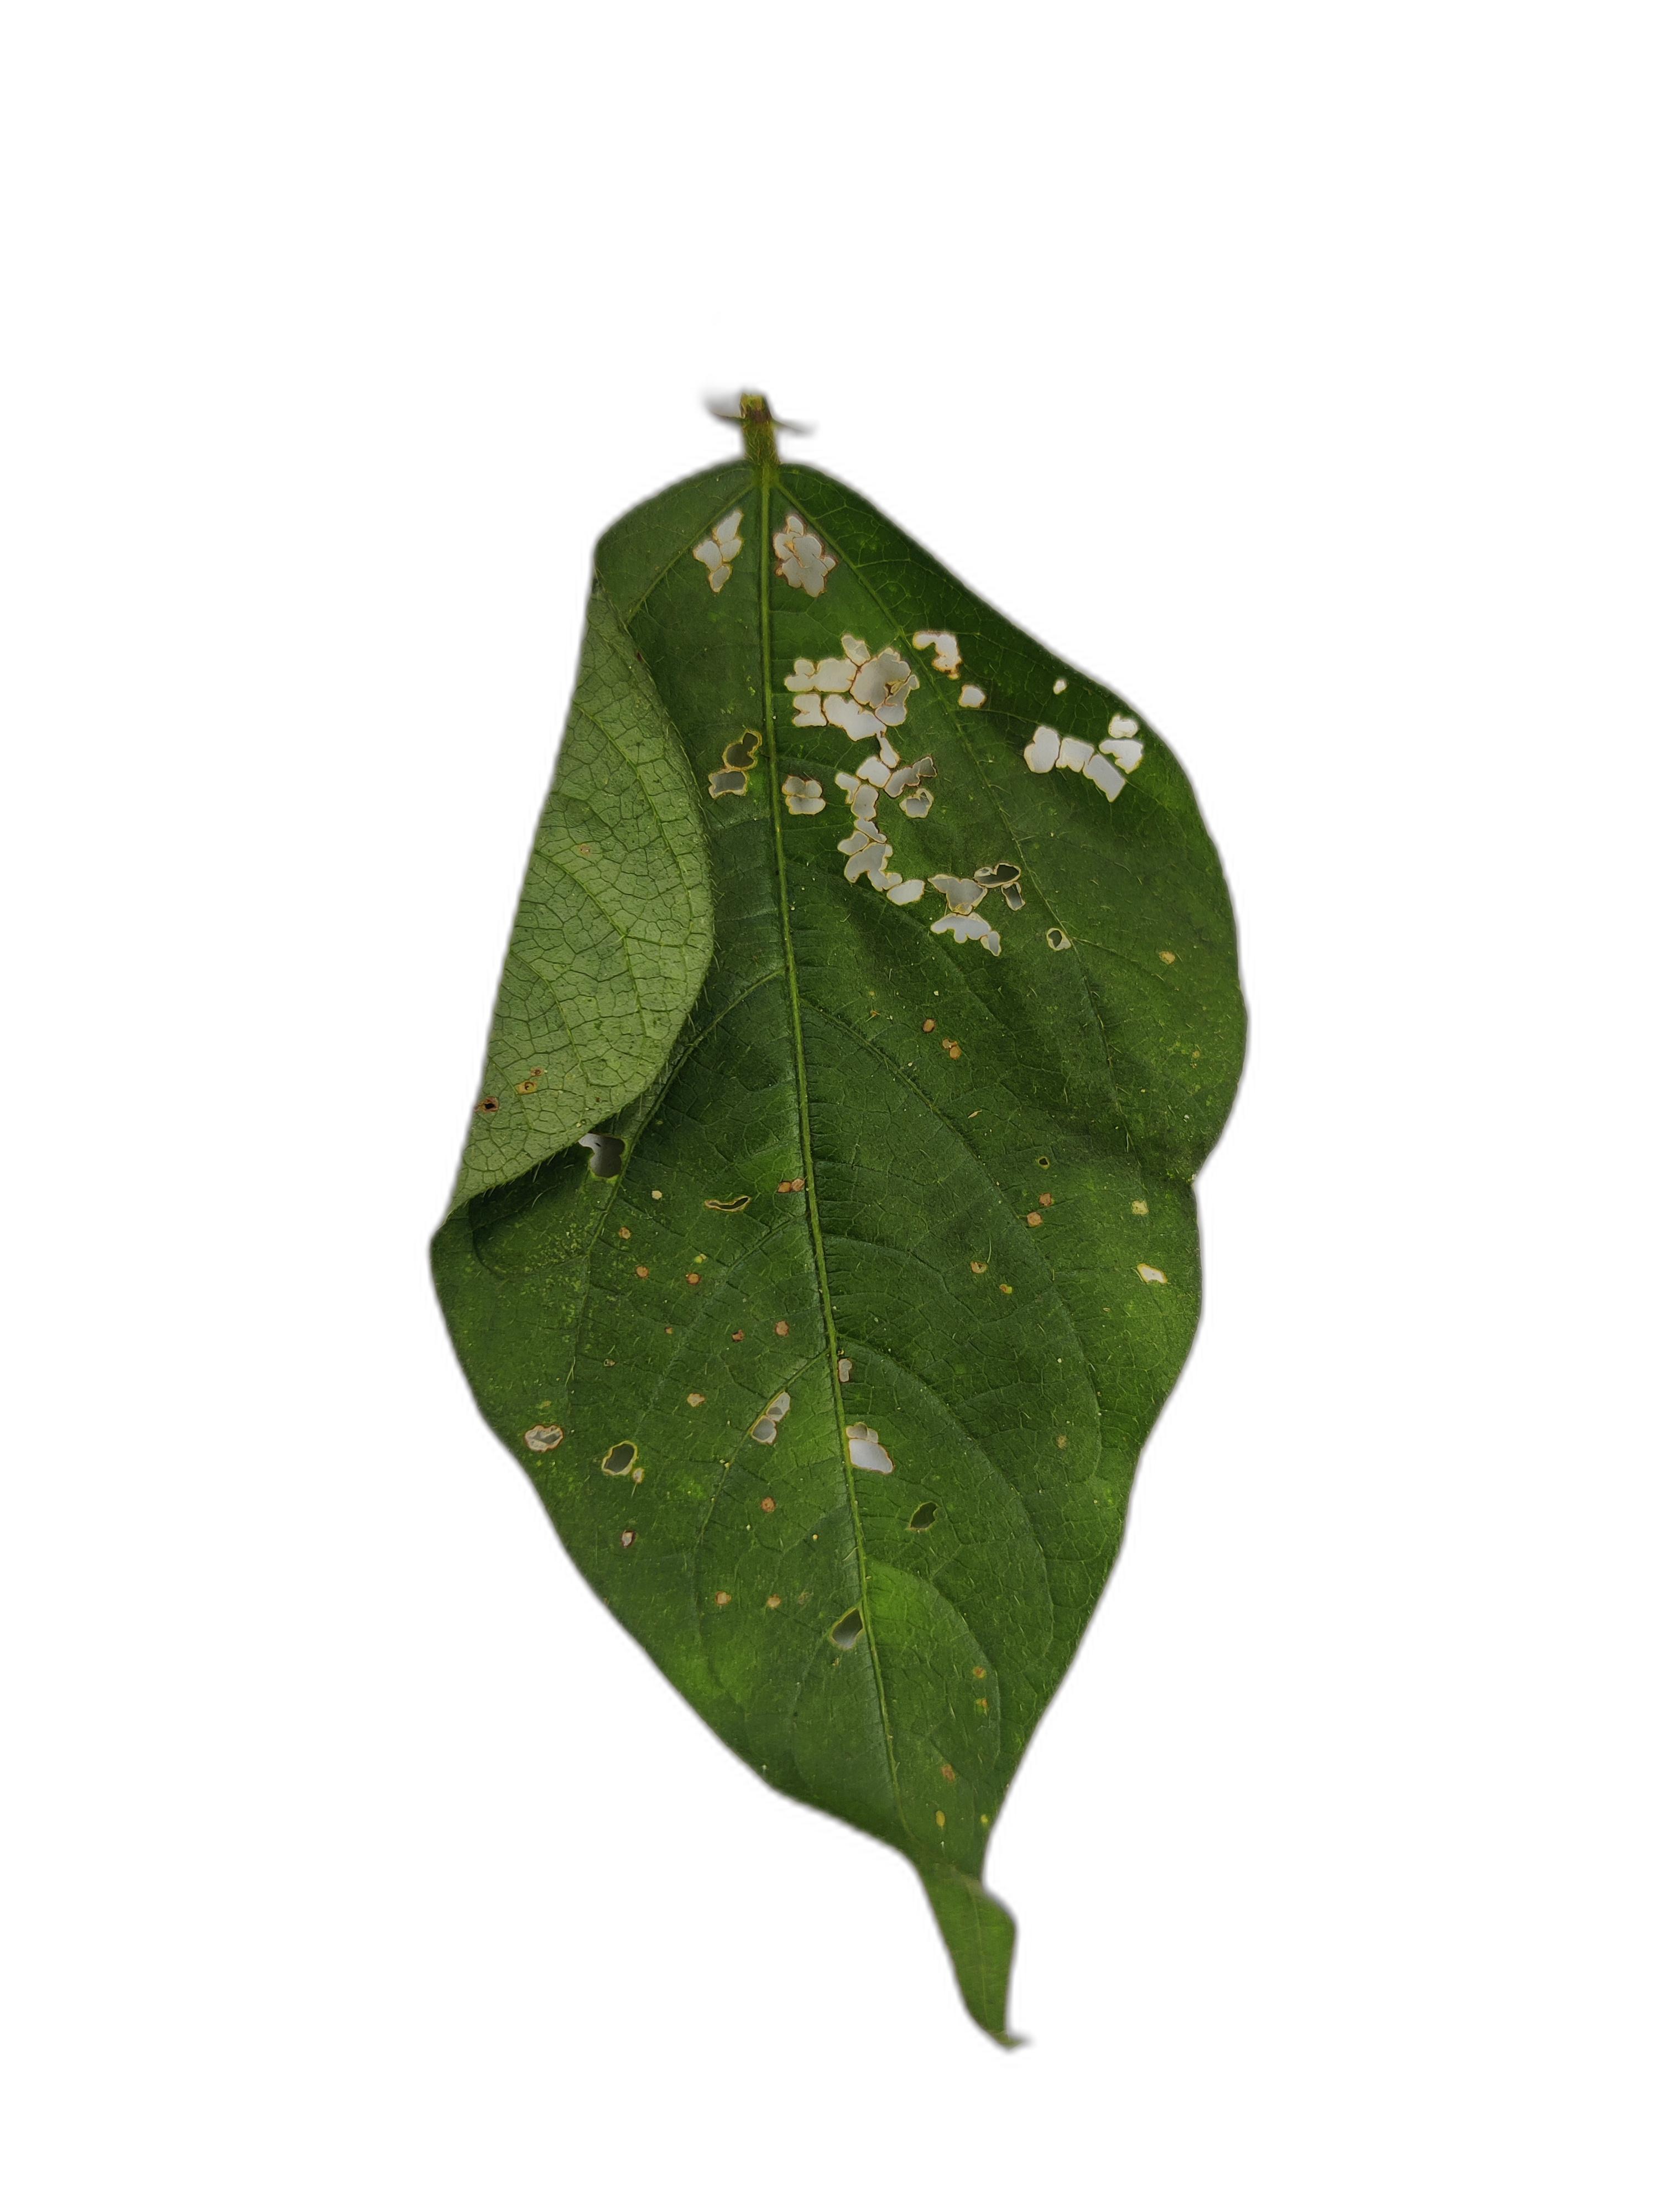
Label: Cercospora leaf spot